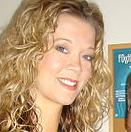
Age: 31